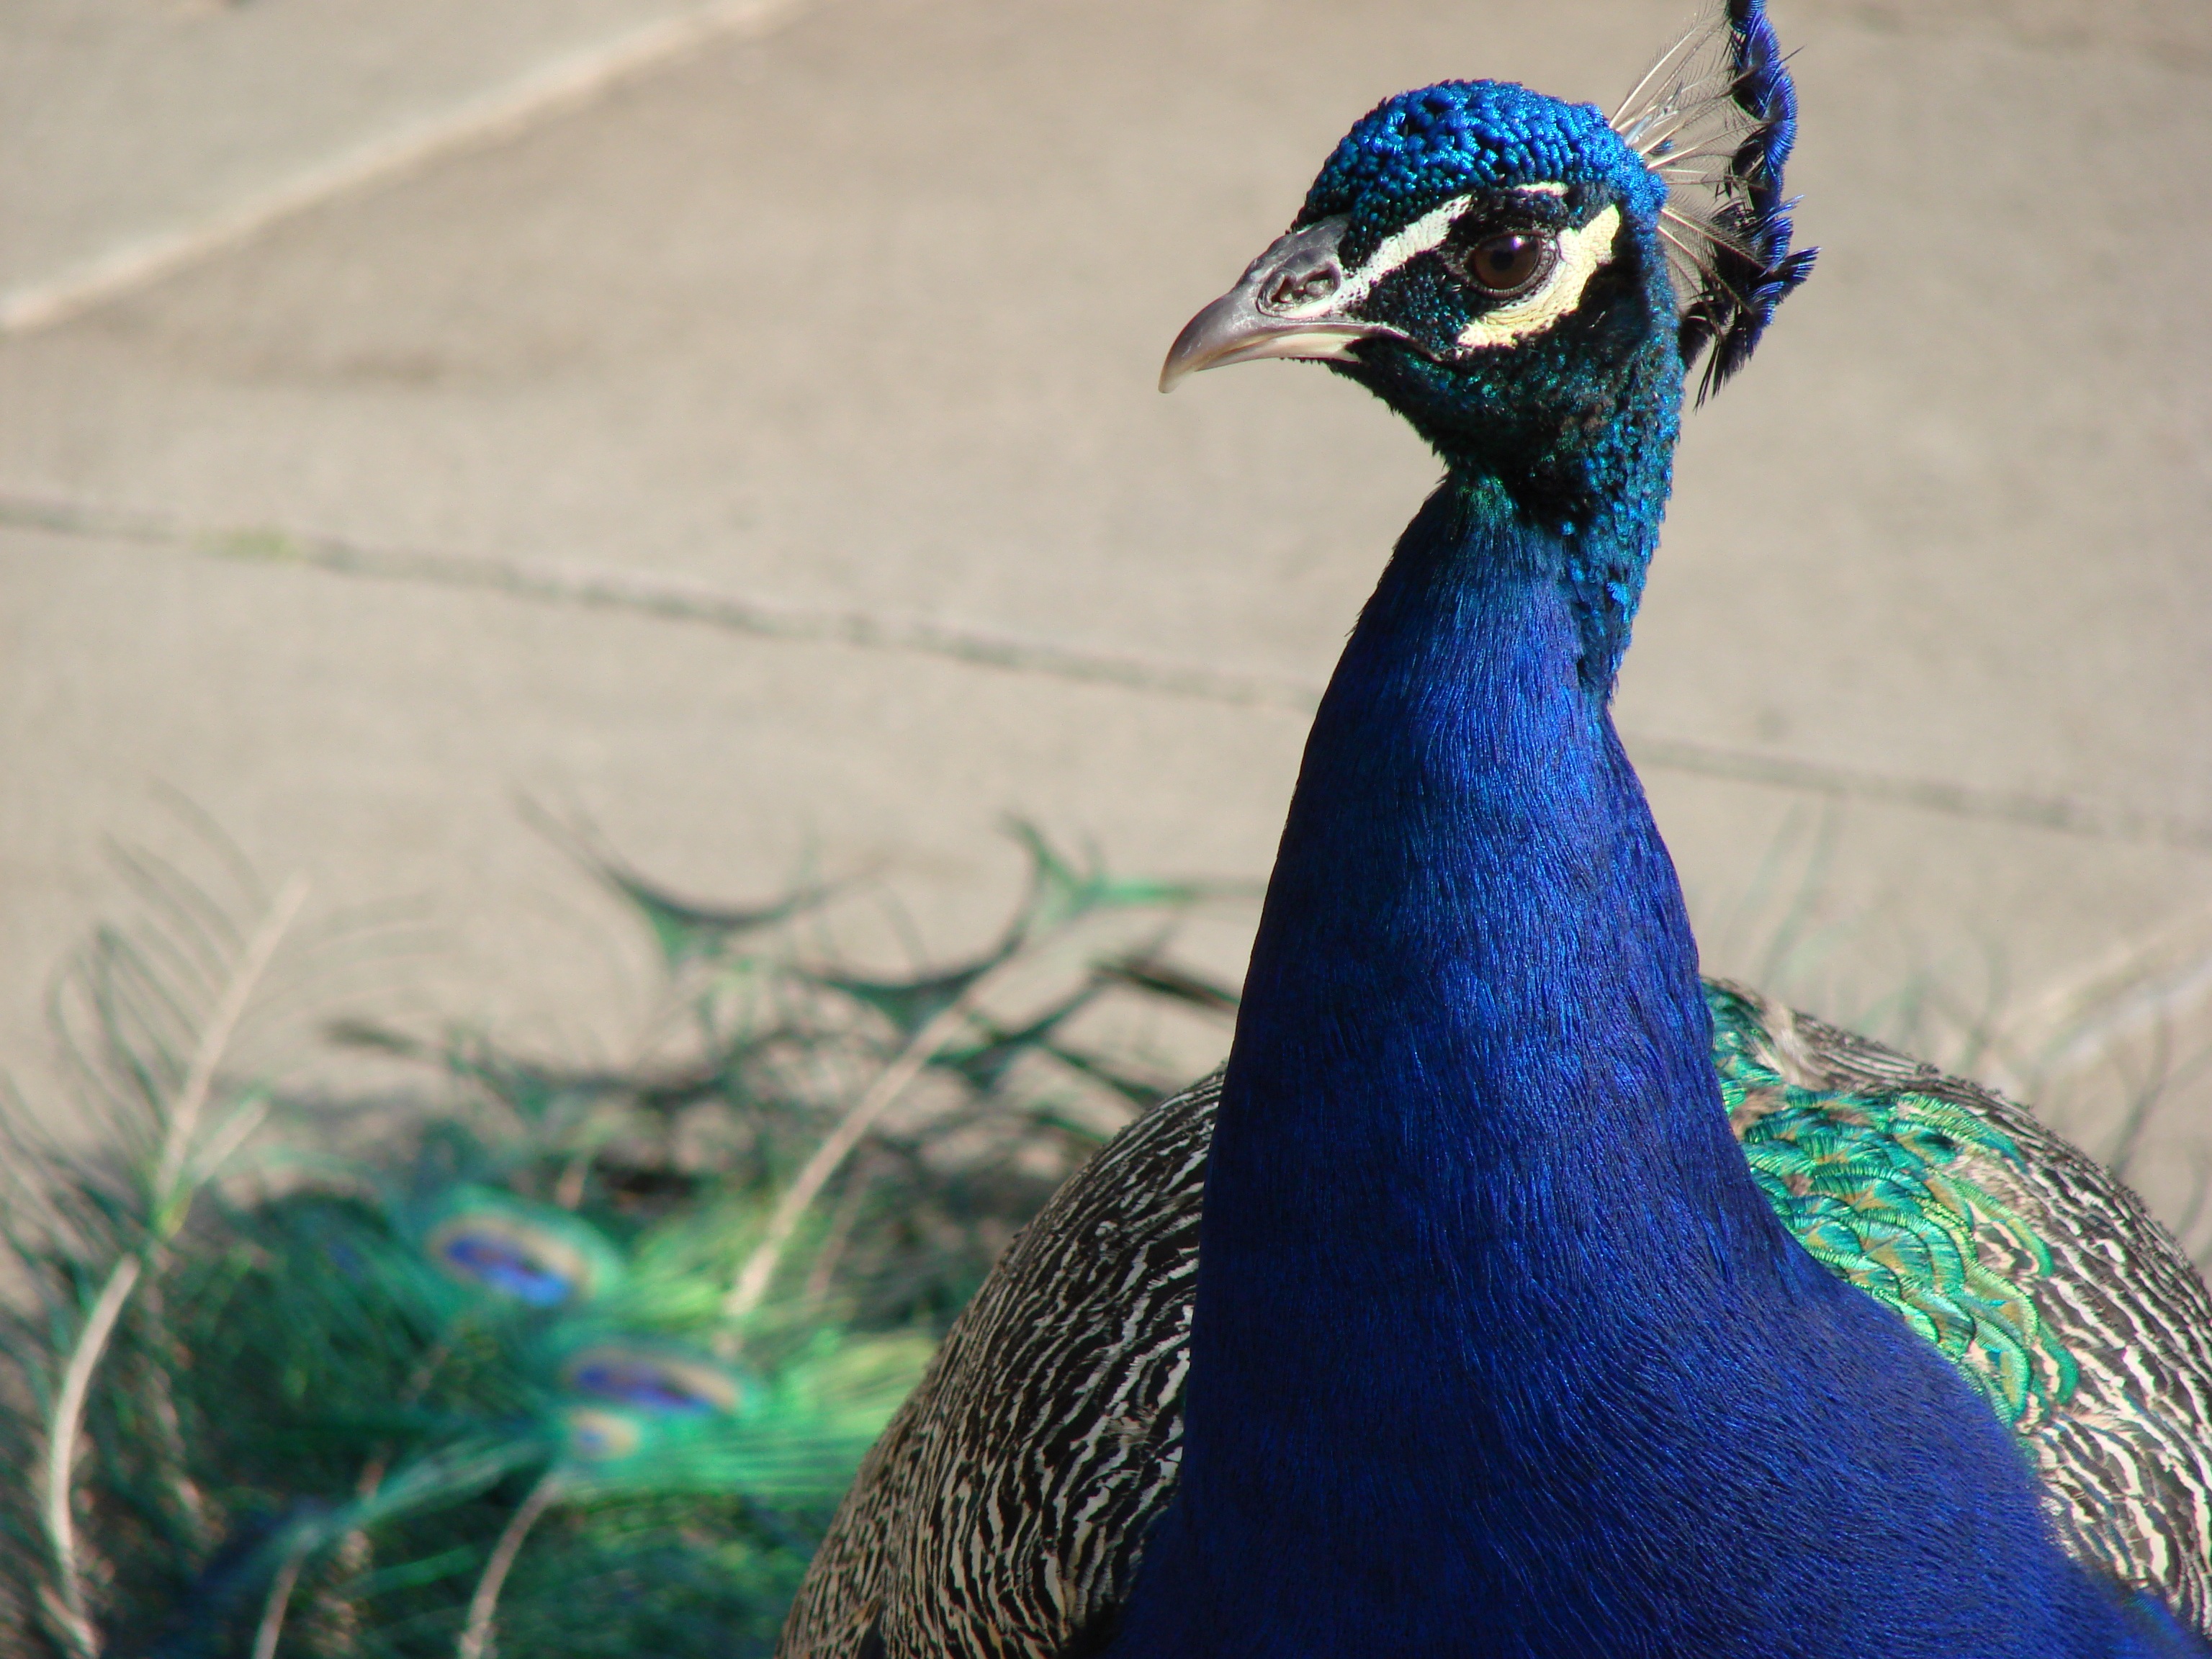
bird, wing, wildlife, beak, color, blue, feather, fowl, fauna, peacock, plumage, close up, galliformes, head, vertebrate, peafowl, iridescent, peacock feathers, bird feather